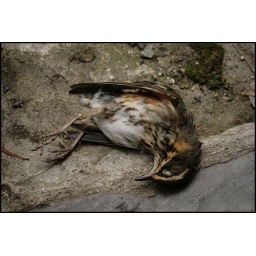
A bird brought to our stairs by one of our cats